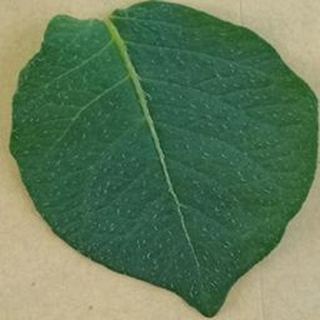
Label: healthy_potato